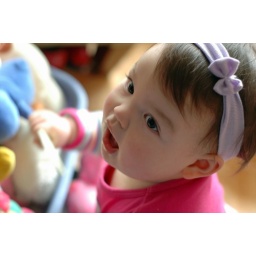
seeking comfort in the stuffed animal basket